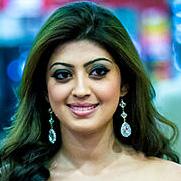
Age: 20